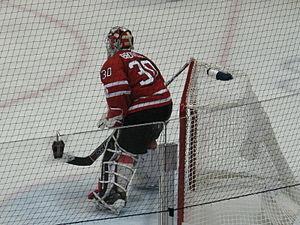
Martin Pierre Brodeur est un joueur professionnel canadien de hockey sur glace. Il évoluait au poste de gardien de but. Son père, Denis Brodeur, est un photographe sportif réputé, ancien joueur de hockey et également gardien de but. Martin Brodeur a été sélectionné en première ronde par les Devils du New Jersey au cours du repêchage d'entrée de 1990 de la Ligue nationale de hockey. Il joue 21 saisons avec les Devils avant de jouer une dernière saison, en 2014-2015, avec les Blues de Saint-Louis.